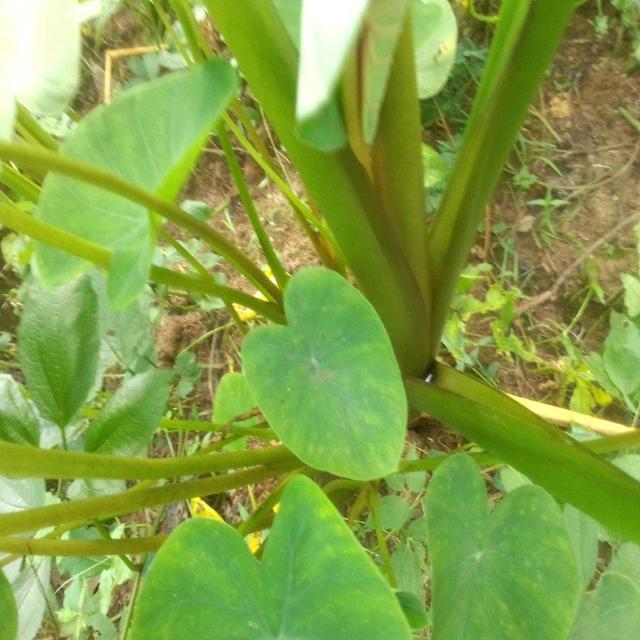
Label: Early_Blight